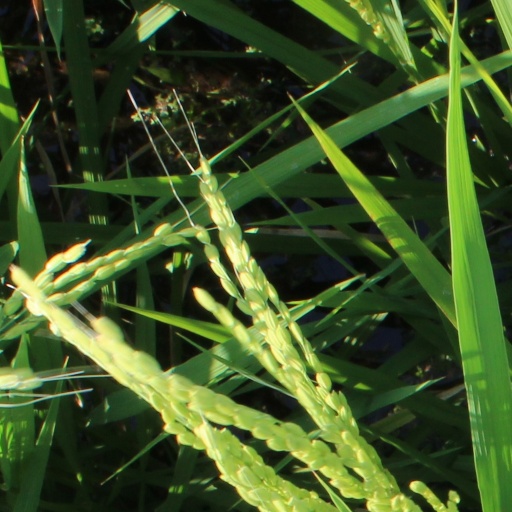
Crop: rice